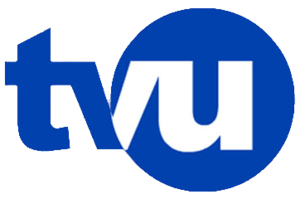
Televisión Universidad de Concepción, plus connu sous son sigle TVU, est un réseau régional de télévision qui appartient au Holding Octava Producciones de l'Université de Concepción.